1998 Winter Olympics

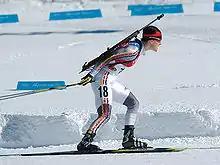
Uschi Disl of Germany, won one gold, one silver, and one bronze in the biathlon.

In all, 24 of the 72 participating National Olympic Committees at these Games won at least one medal, as shown in the table below. A total of 15 countries won at least one gold medal and 18 nations won two or more medals. In total, 205 medals were distributed. Germany finished on top of the table with 29 medals, including 12 gold, nine silver, and eight bronze. Germany, which finished in third place in the medal standings at the 1994 Winter Olympics, won most of its medals in Alpine skiing, speed skating, and luge, in which it won all three gold medals. German female athletes won 22 of the country's 29 medals. Norway finished again in second, with 25 medals, including nine won in cross-country skiing and five in biathlon. Russia, which finished atop the gold medals in 1994, finished in third in 1998, with 9 gold medals, including the five gold at the stake on the women's cross-country skiing.Result of the addition of new sports and events, Canada moved from a discret seventh in 1994 to fourth in 1998 with 6 gold medals, and the United States remained again in fifth place.The Netherlands, which had a discreet campaign in 1994, ended the 1998 Games with the best performance in its history, winning half of the 10 events contested in speed skating and totaling more than a third of the medals up for grabs. Host The host country, Japan had a historic campaign. The country, which until then had only won 3 gold medals in the history of the Winter Games, finished the Games with 5.The japanese team also won 1 silver and 4 bronze medals, in a total of 10. Australia became the second country from the Southern Hemisphere to win a medal, a bronze in alpine skiing. Also, Denmark each won your first ever medal, the silver at women's curling. In addition, Bulgaria and the Czech Republic each won their first gold medals at a Winter Olympics in women's biathlon and men's ice hockey respectively. Finally, Kazakhstan won its first medal from a female athlete.